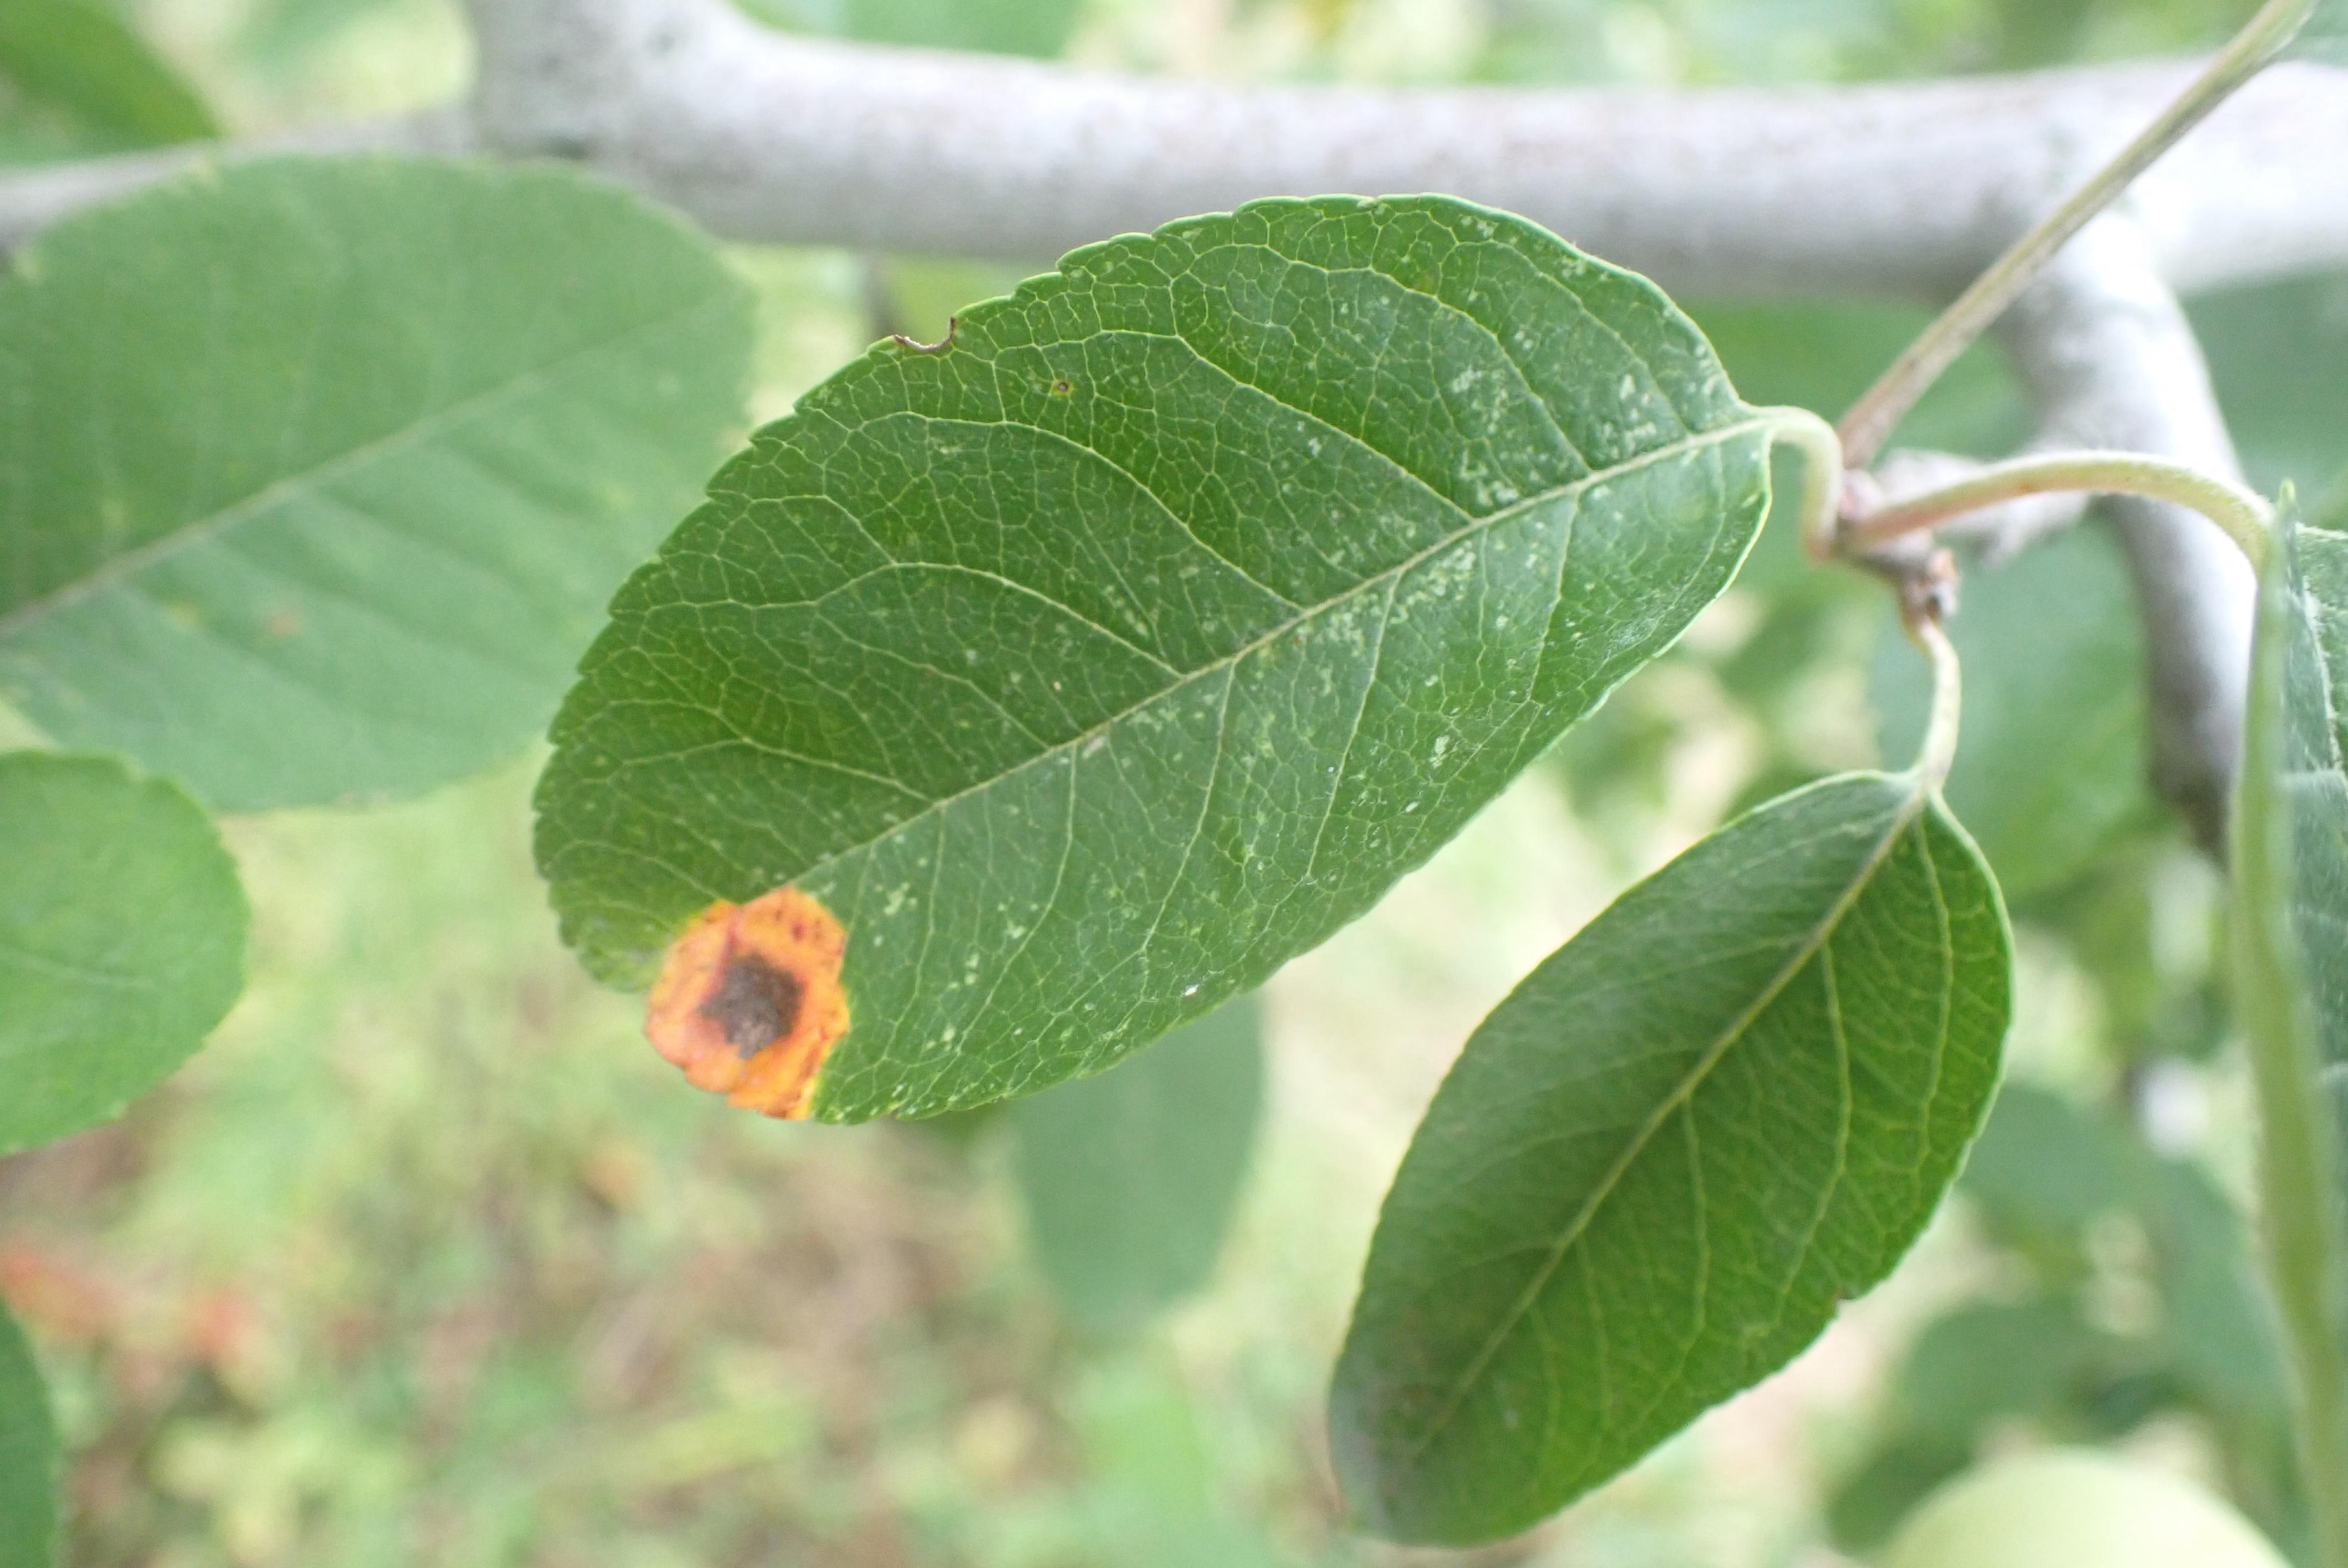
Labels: rust